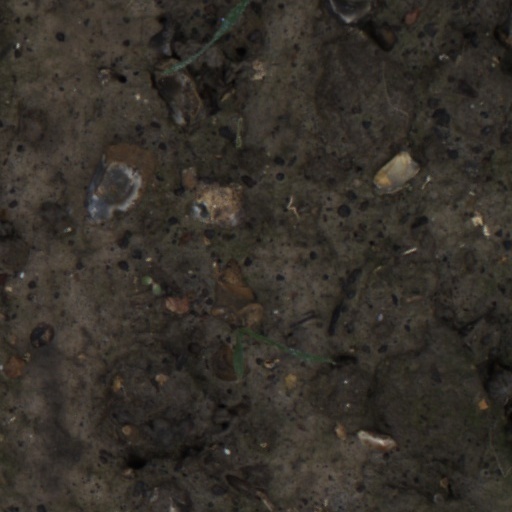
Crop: wheat